Andean preceramic

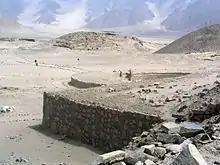
A view of Caral

Sophisticated government is assumed to have been required to manage the ancient Caral/Norte Chico. Questions still remain over its organization, particularly the influence of food resources on politics.